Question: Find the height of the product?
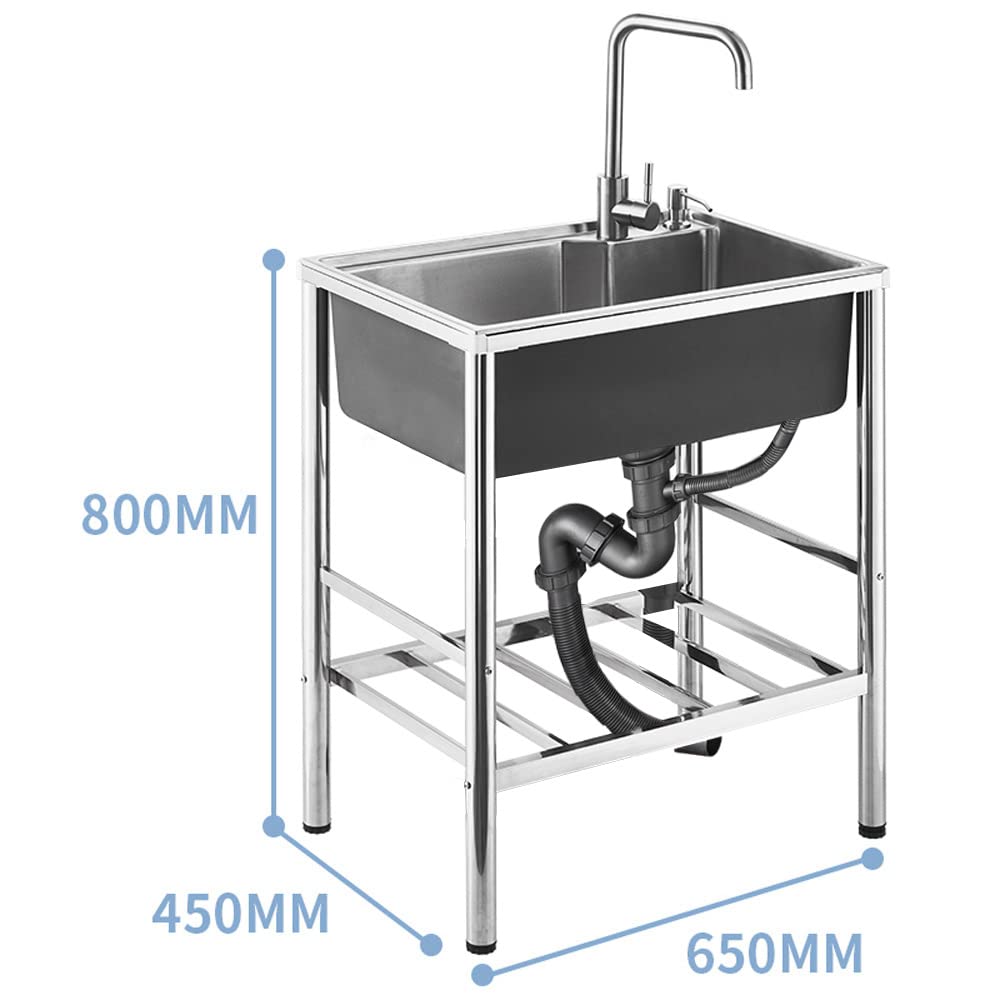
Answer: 800.0 millimetre